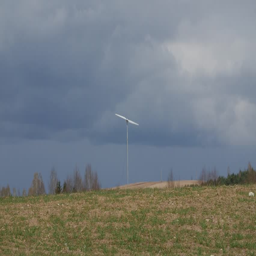
little wind turbine in green field next to the rural road , with rain clouds in spring